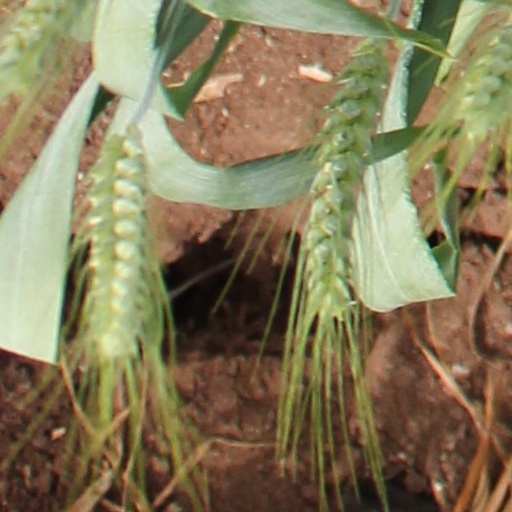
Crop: wheat